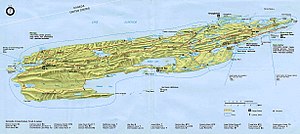
Isle Royale National Park
Kort over hovedøen Isle Royale
Isle Royale National Park er en nationalpark i delstaten Michigan, USA. Parken blev etableret 3. april 1940, og er på 2.313 km². De vigtigste naturattraktioner i parken er selve det uberørte landskab på øen Isle Royale, bestandene af elsdyr og ulv, og forholdet mellom disse.